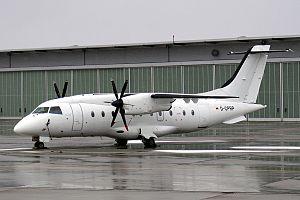
Ceci est la liste des aéronefs qui sont utilisés en 2013 dans les forces armées des États-Unis. La liste est d’abord découpée en fonction des branches de l’armée américaine puis en fonction du type d’appareil. Plusieurs interventions sur l'article n'ont pas tenu compte de la date.